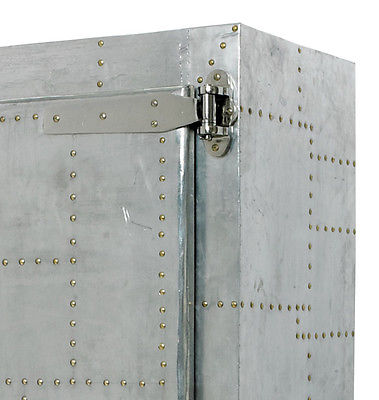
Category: cabinet